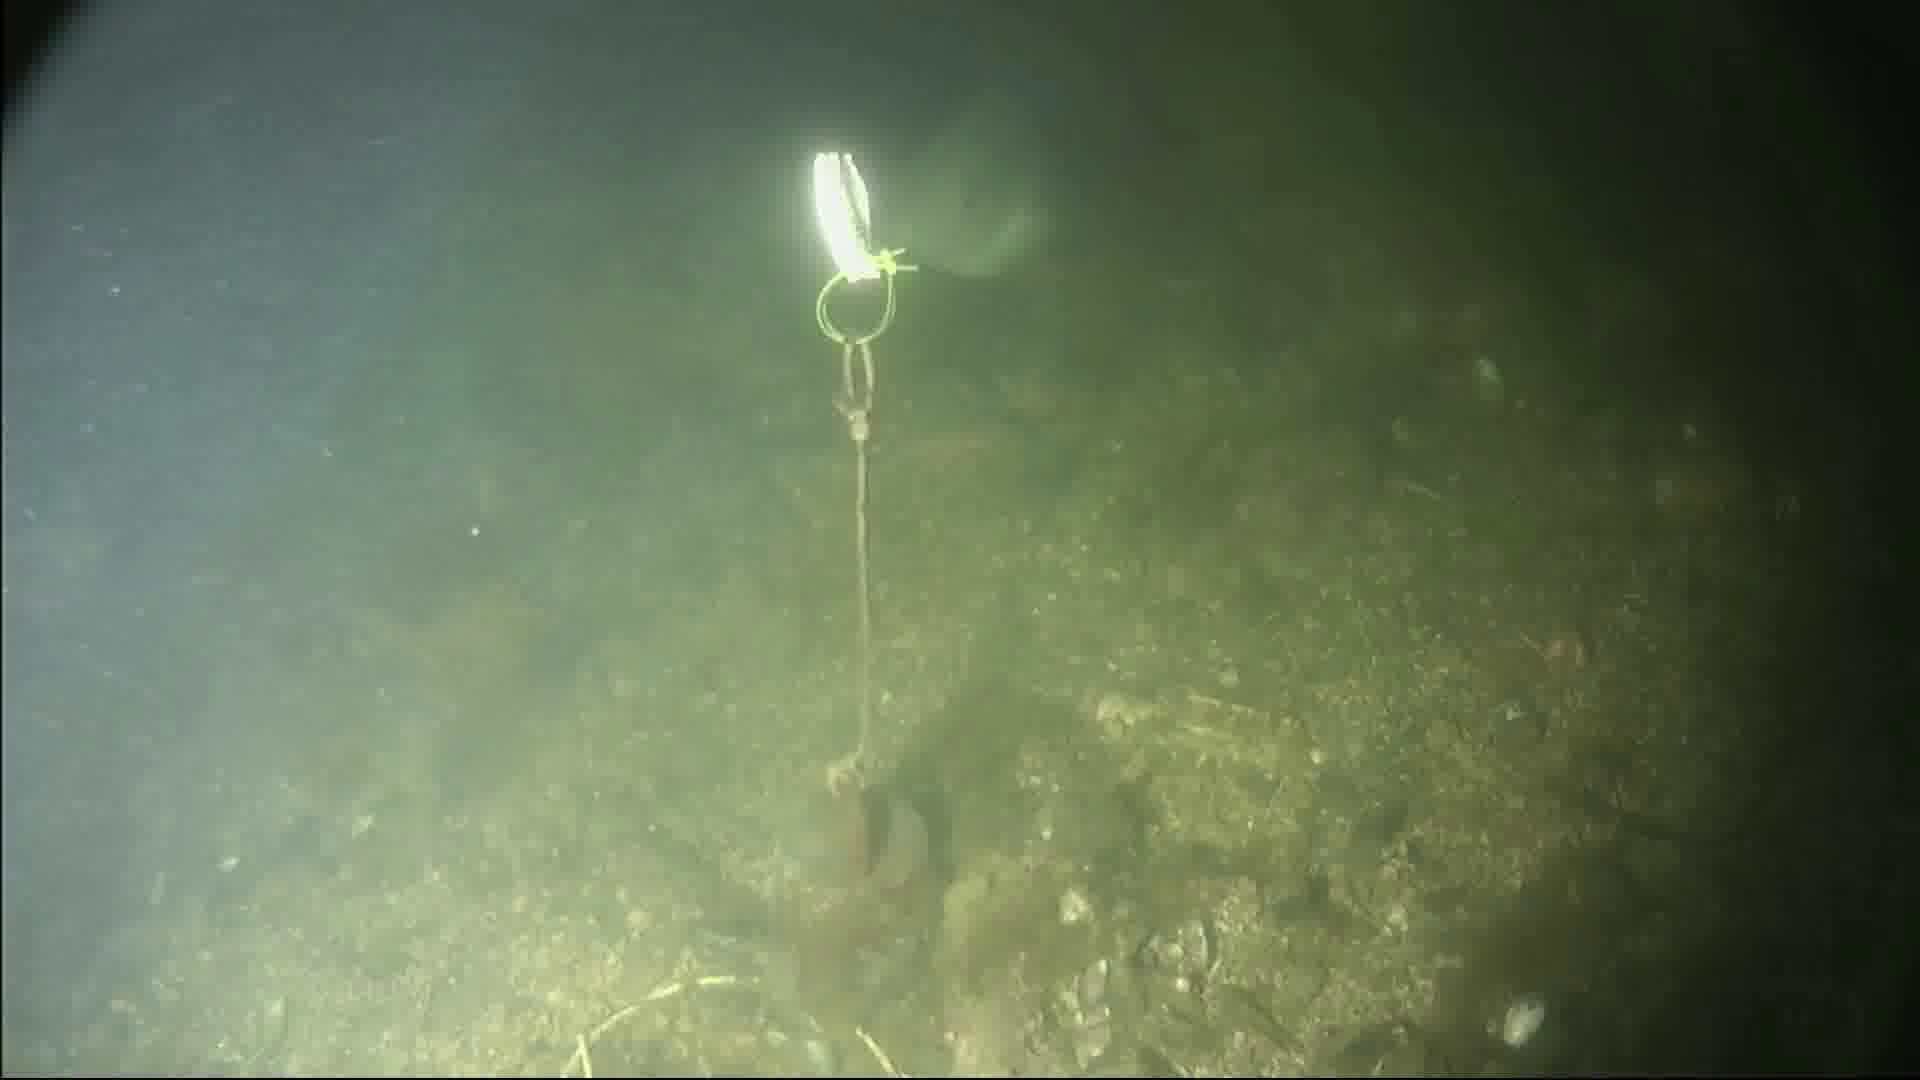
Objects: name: fish